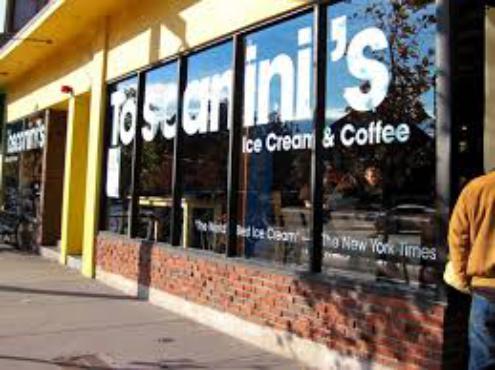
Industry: Food